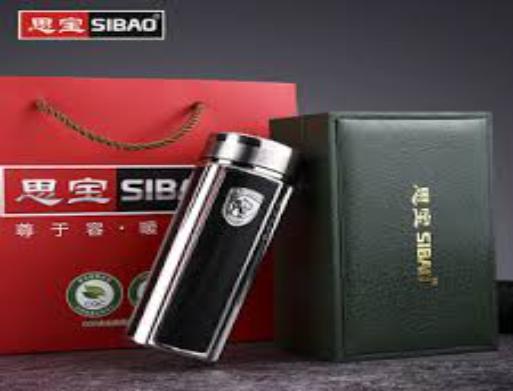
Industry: Necessities